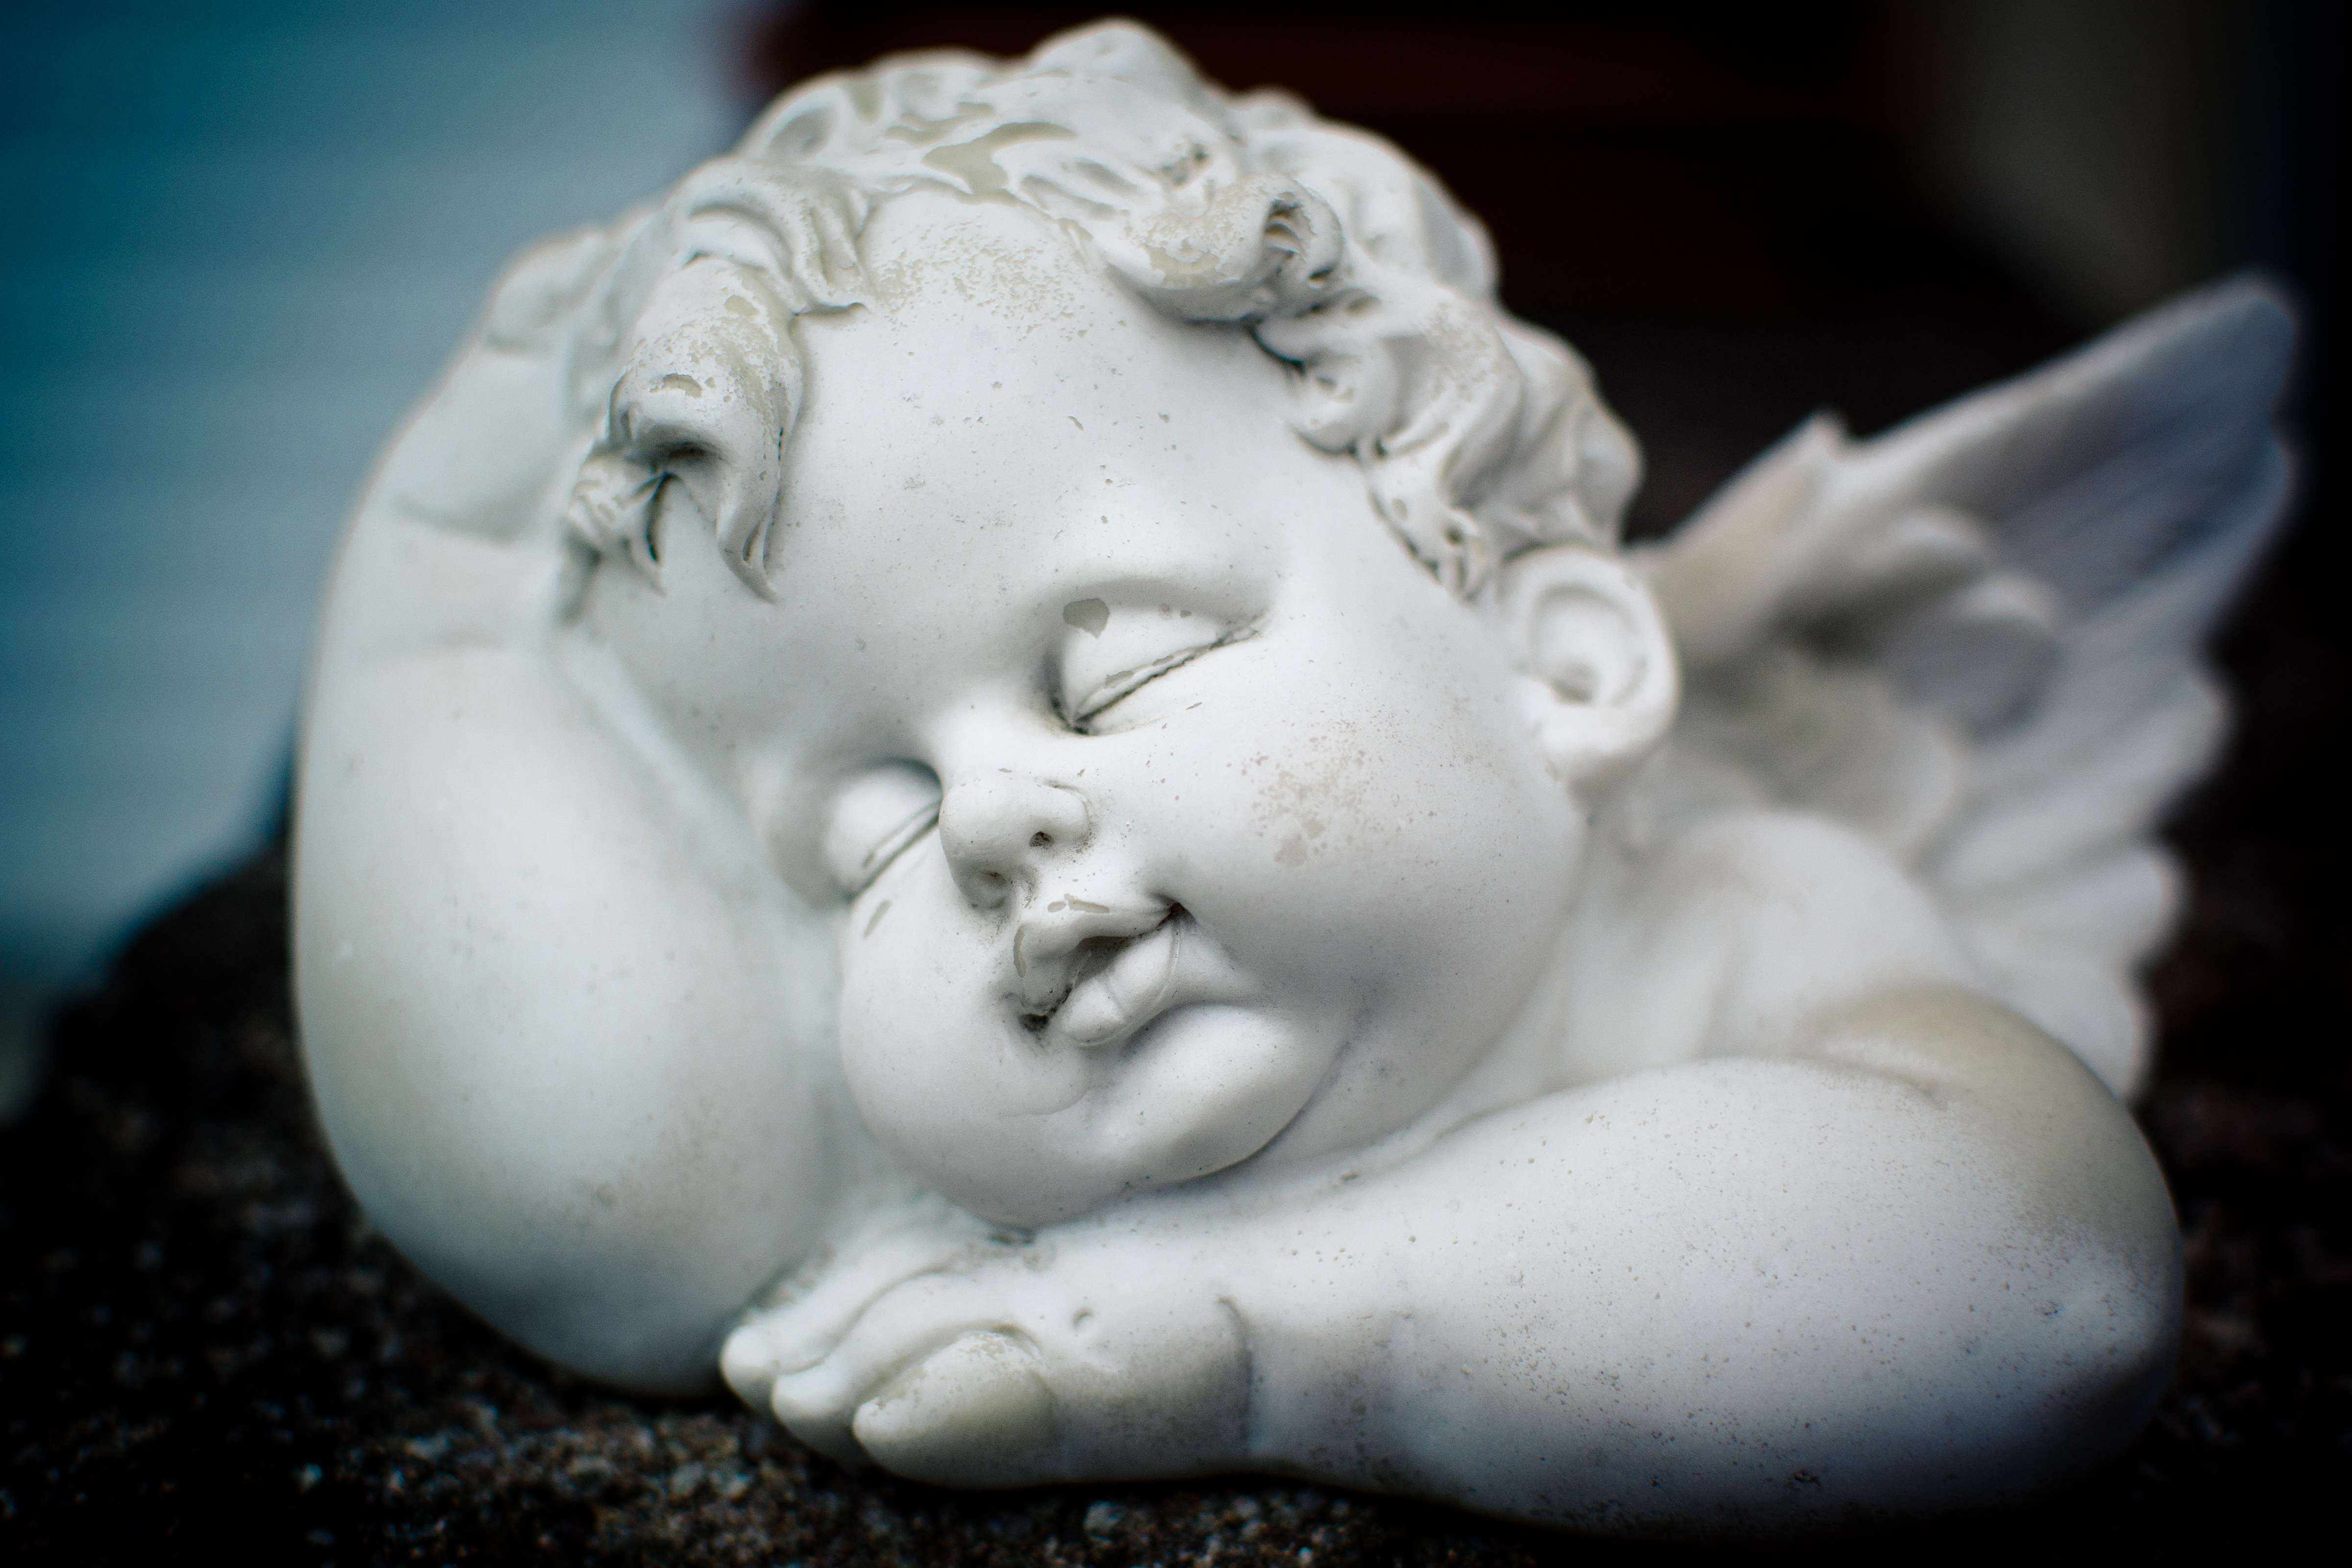
wing, white, photography, cute, monument, statue, decoration, sleeping, fig, deco, close up, sculpture, angel, art, sleep, head, funny, bust, carving, cherub, dreams, angel figure, little angel, florencia, guardian angel, grabschmuck, fictional character, dekoengel